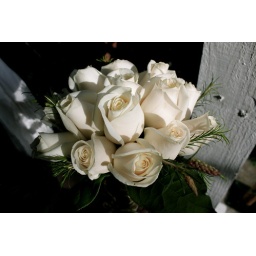
Emily's bouquet of white roses, made by yours truly :)